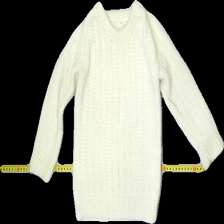
View: front
Type: Sweater
Category: Children
Brand: Not in the list
Colors: White
Material: 100%acrylic
Cut: Regular, C-collar
Season: Autumn
Smell: Minor
Price range: <50
Recommended usage: Export